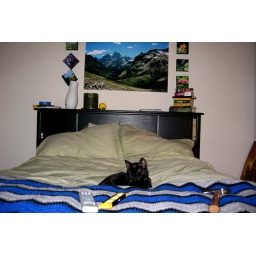
bear in the bed